Treaty of Pozvol

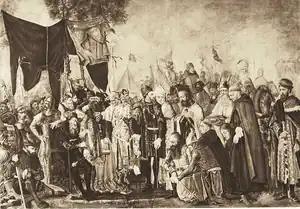
Conclusion of the Treaty of Pozvol in 1557. Painting by Maurycy Gottlieb, 1874.

The Treaty or Peace of Pozvol, Pasvalys or Pozwol was a peace treaty and an alliance concluded on 5 and 14 September 1557 between the Livonian Confederation and the Polish-Lithuanian union, whereby the former put its territories under Polish-Lithuanian protection. The treaty was preceded by disputes between the members of the Livonian Confederation and military pressure by Sigismund II Augustus, King of Poland and Grand Duke of Lithuania, and provoked Russian tsar Ivan IV "the Terrible" to start the Livonian War.